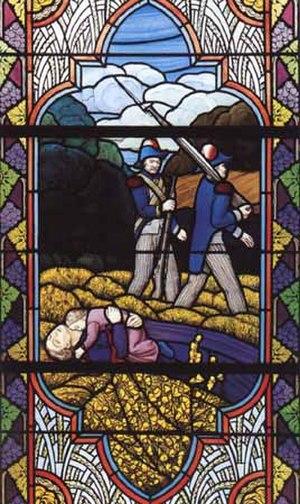
Église de La-Salle-de-Vihiers (Maine-et-Loire, France). Vitrerie de Desjardins, entre 1931 et 1939. Le 4 avril 1794, deux soldats républicains s'éloignent après avoir blessé dans le champ de Beauchène la petite Jeanne Peneau et tué sa mère.
La Salle-de-Vihiers est une ancienne commune française située dans le département de Maine-et-Loire, en région Pays de la Loire.
De nombreux massacres furent commis pendant la guerre de Vendée et de la Chouannerie contre des prisonniers de guerre et des civils. L'ensemble des exactions fit, entre 1792 et 1801, de plusieurs dizaines de milliers à peut-être plus de 100 000 victimes. La guerre fut particulièrement brutale et meurtrière de l'automne 1793 au printemps 1794 lors de la Virée de Galerne et des colonnes infernales.
Les colonnes infernales est le nom donné à des colonnes incendiaires ayant opéré de janvier à mai 1794 sous le commandement du général républicain Turreau lors de la guerre de Vendée, et qui devaient détruire les derniers foyers insurrectionnels de la Vendée militaire.